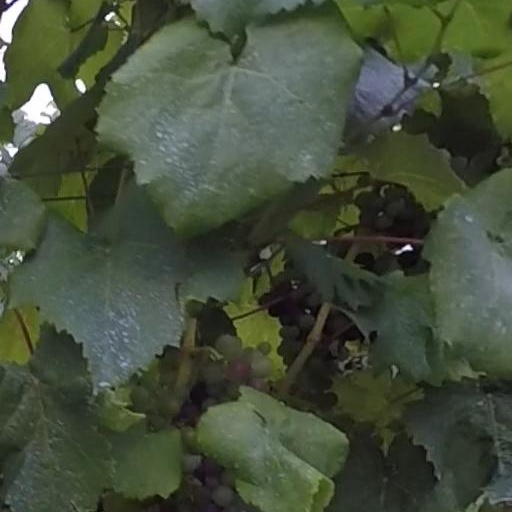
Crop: grape